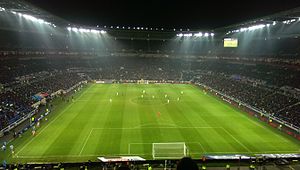
VM i fodbold for kvinder 2019 / Spillesteder
VM i fodbold for kvinder 2019 er det ottende VM i fodbold for kvinder og afholdes i Frankrig, der fik tildelt værtsskabet 19. marts 2015 efter en enstemmig beslutning af FIFA's eksekutivkomite. Den anden ansøger var Sydkorea. Oprindeligt have fem lande vist interesse for at afholde mesterskabet, nemlig England, Frankrig, Sydkorea, New Zealand og Sydafrika, men i sidste ende var det kun Sydkorea og Frankrig, der endte med at indsende en ansøgning.